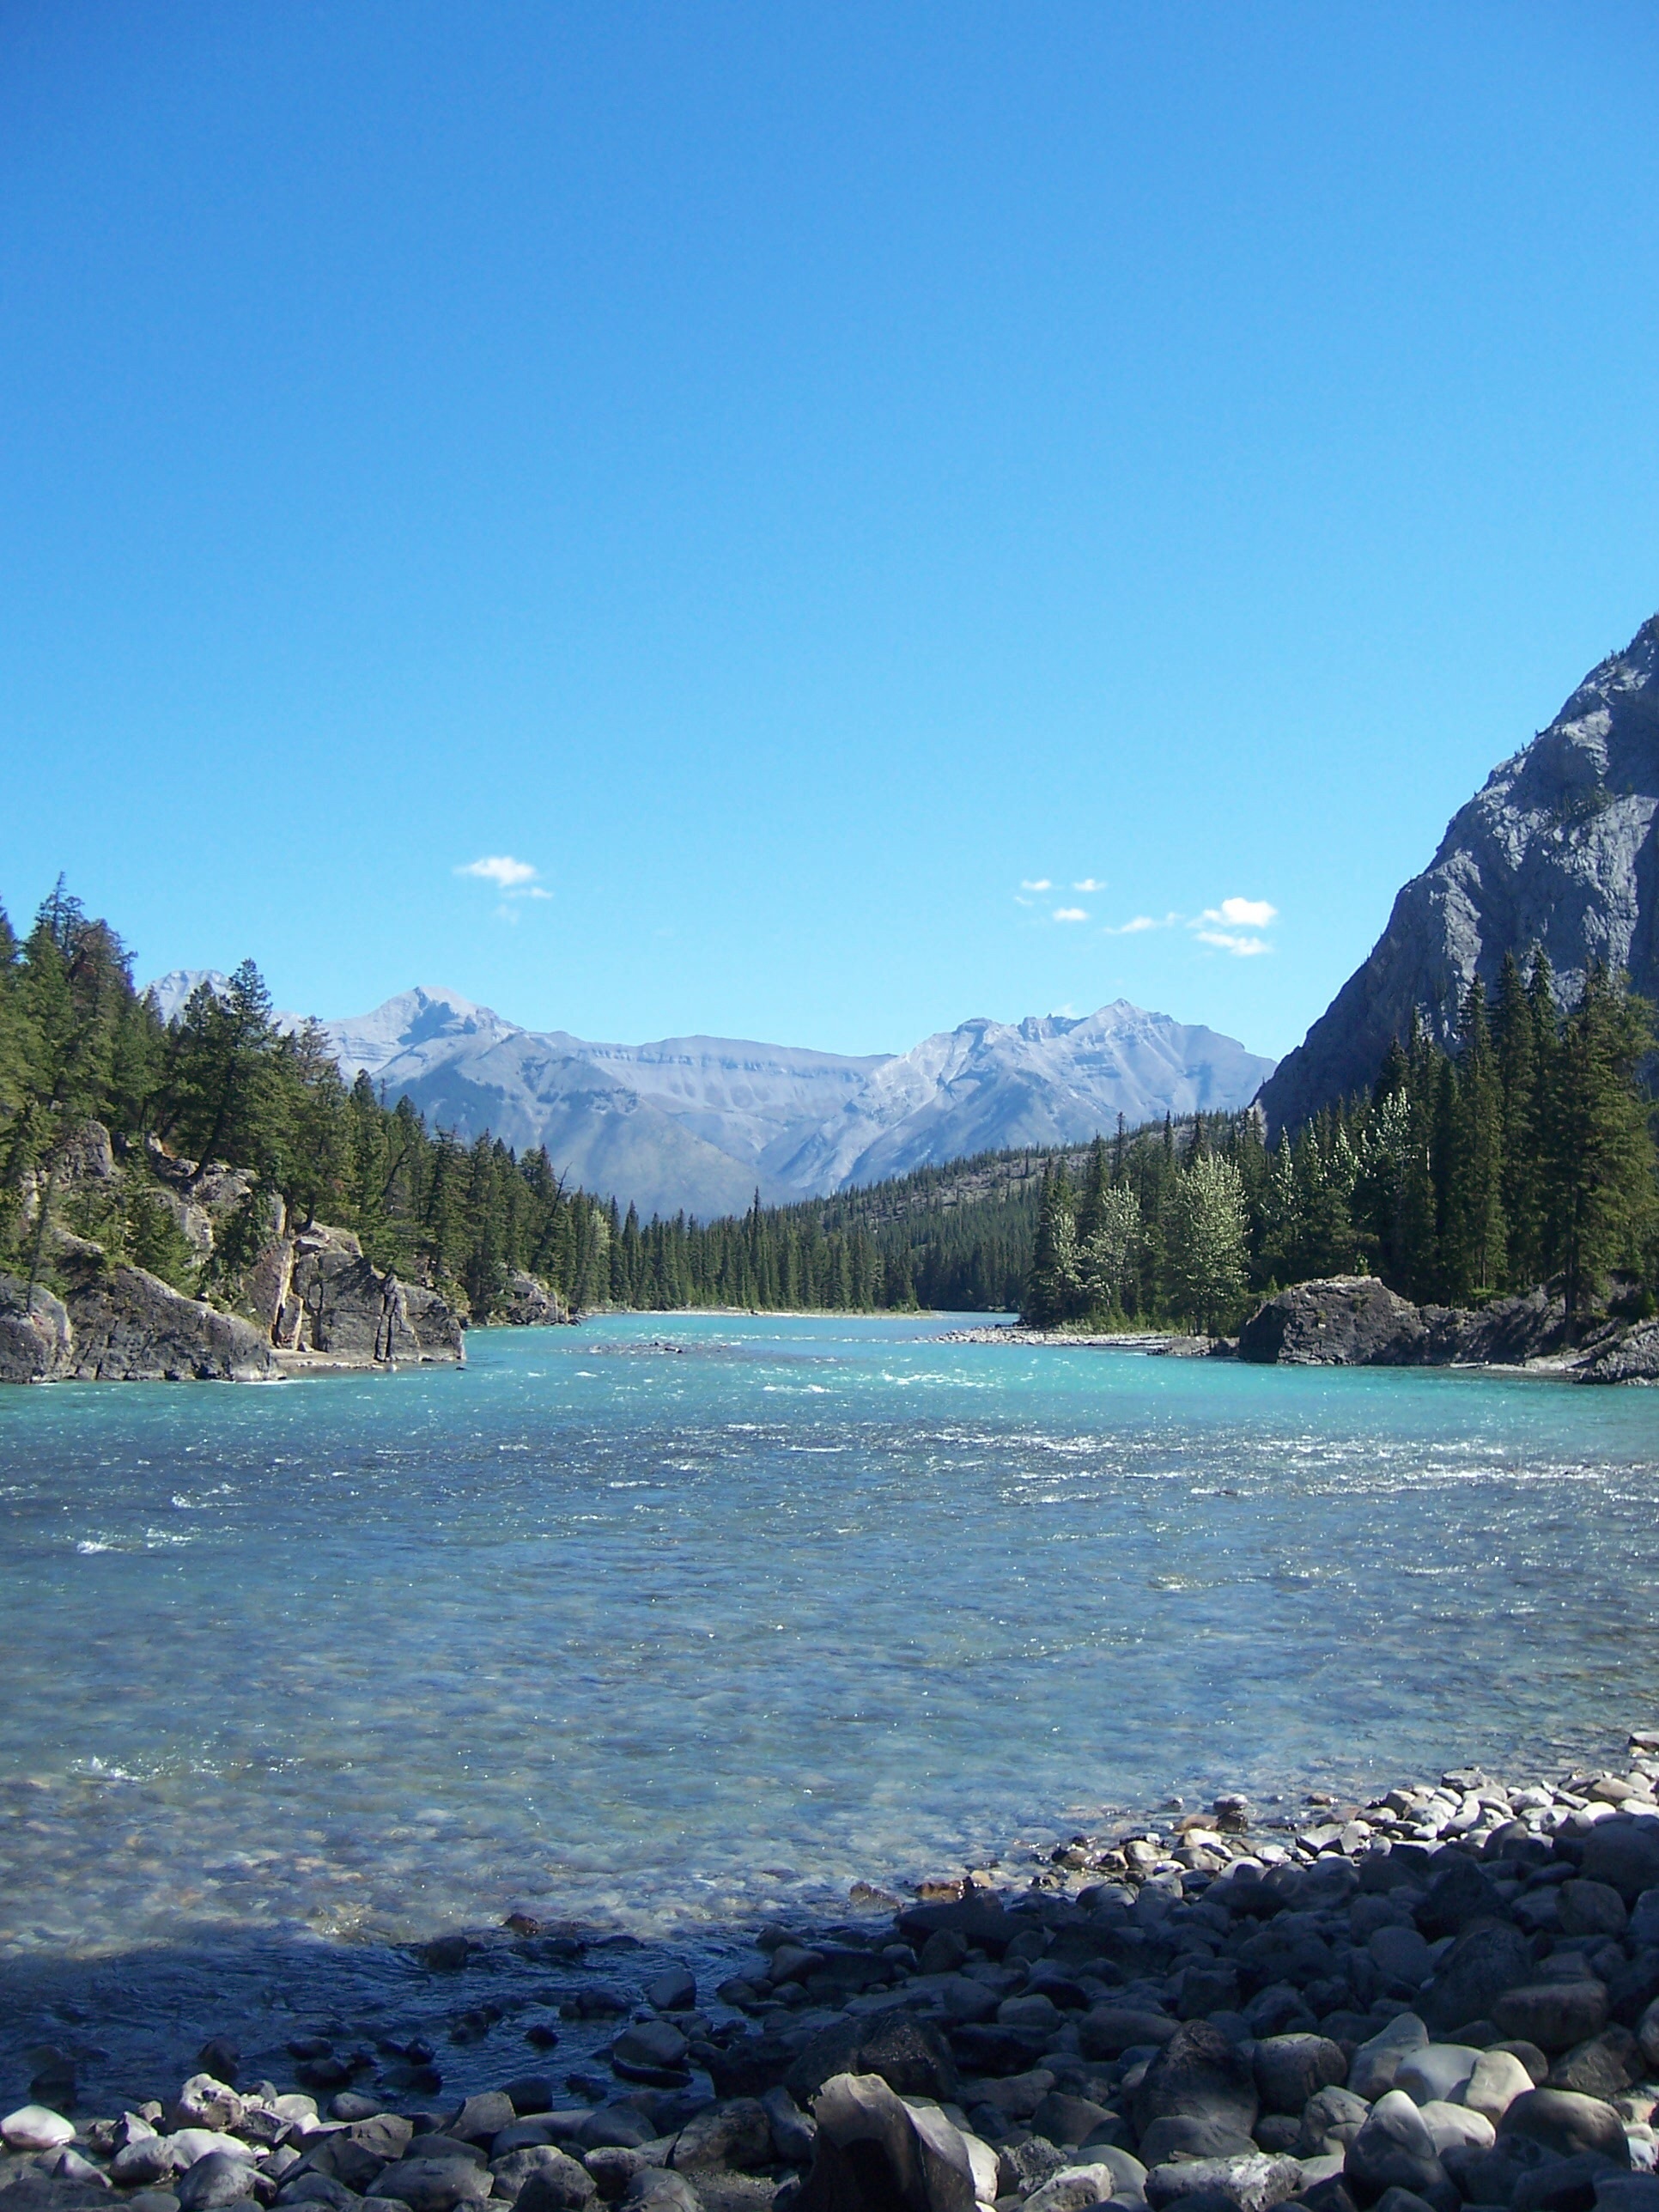
landscape, sea, water, mountain, lake, river, mountain range, summer, vacation, travel, natural, holiday, bay, blue, reservoir, body of water, blue sky, trees, rocks, canada, scene, loch, mountainous landforms